Strinava Glacier

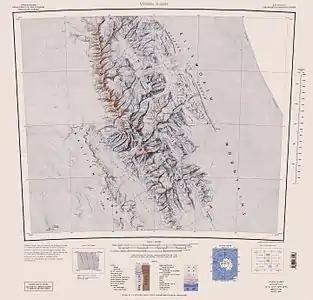
Sentinel Range map.

Strinava Glacier is the 6 km long and 3 km wide glacier in Sullivan Heights on the east side of Sentinel Range in Ellsworth Mountains, Antarctica. It is draining the northeast slopes of Mount Farrell and the southeast slopes of the ridge of Mount Levack, and flowing eastwards from Zmeevo Pass to join Dater Glacier west of Dickey Peak in Flowers Hills.